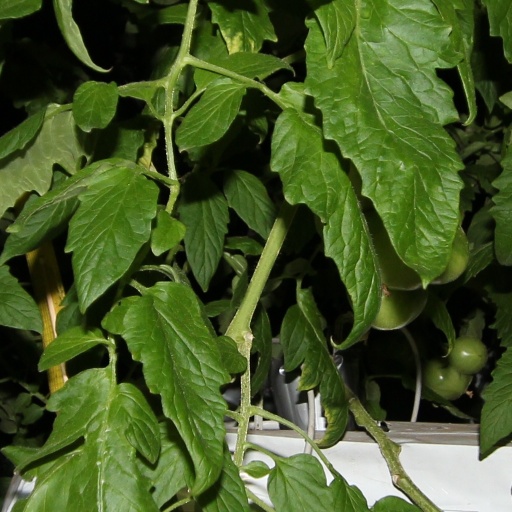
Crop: tomato